Elio Pace

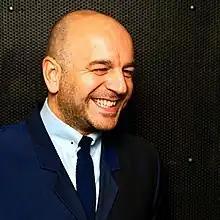
Elio Pace

Elio was born in Woking, Surrey, in 1968 of Italian parents. He showed early signs of natural musical talent when he started to sing and play the piano at the age of four. Throughout his childhood he developed his ear for music as well as his love of rock & roll. He had his first 'proper' piano lesson at the age of eleven achieving the highest qualification of Grade 8 by the time he was seventeen.